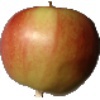
Label: Apple Red 2